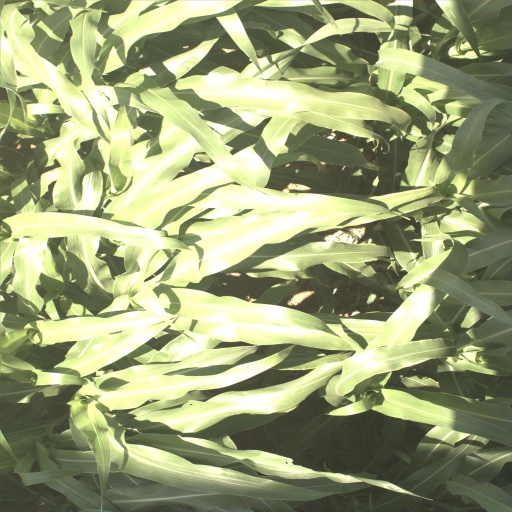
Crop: sorghum